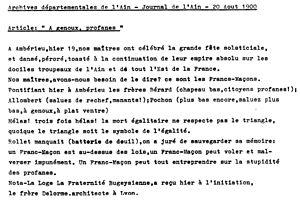
retranscription d'un article du ""journal de l'Ain"" du 20/0/1900"
Joseph Pochon, né le 7 juin 1840 à Marboz, dans l'Ain et mort le 13 septembre 1908, également à Marboz, est un homme politique français.